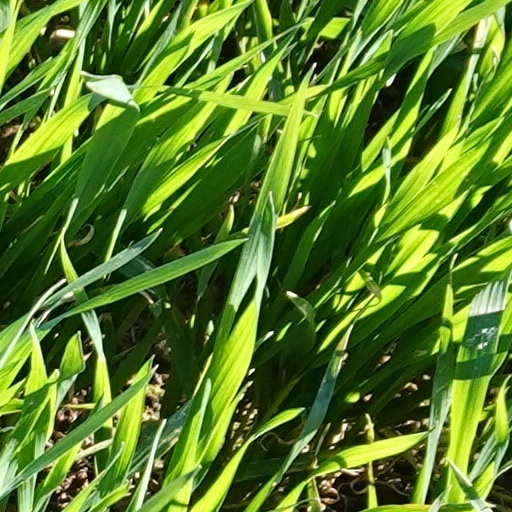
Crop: wheat